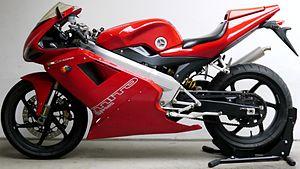
« Made in Italy » est une indication de provenance qui signale l’origine d’un bien, sur la base des dispositions communautaires en matière d’origine non préférentielle d’un produit, qui, dans ce cas, concernent les produits provenant d’Italie. Selon une étude de marché menée par Statista concernant le "Made-In-Country-Index 2017" et publiée par le magazine Forbes le 27/03/2017, le « Made in Italy » occupe aujourd’hui la 7ᵉ place en termes de réputation parmi les consommateurs du monde entier. KPMG réputait le « Made en Italie » la troisième marque au monde en notoriété, après Coca Cola et Visa.
La Mito est un modèle de motocyclette du constructeur italien Cagiva.